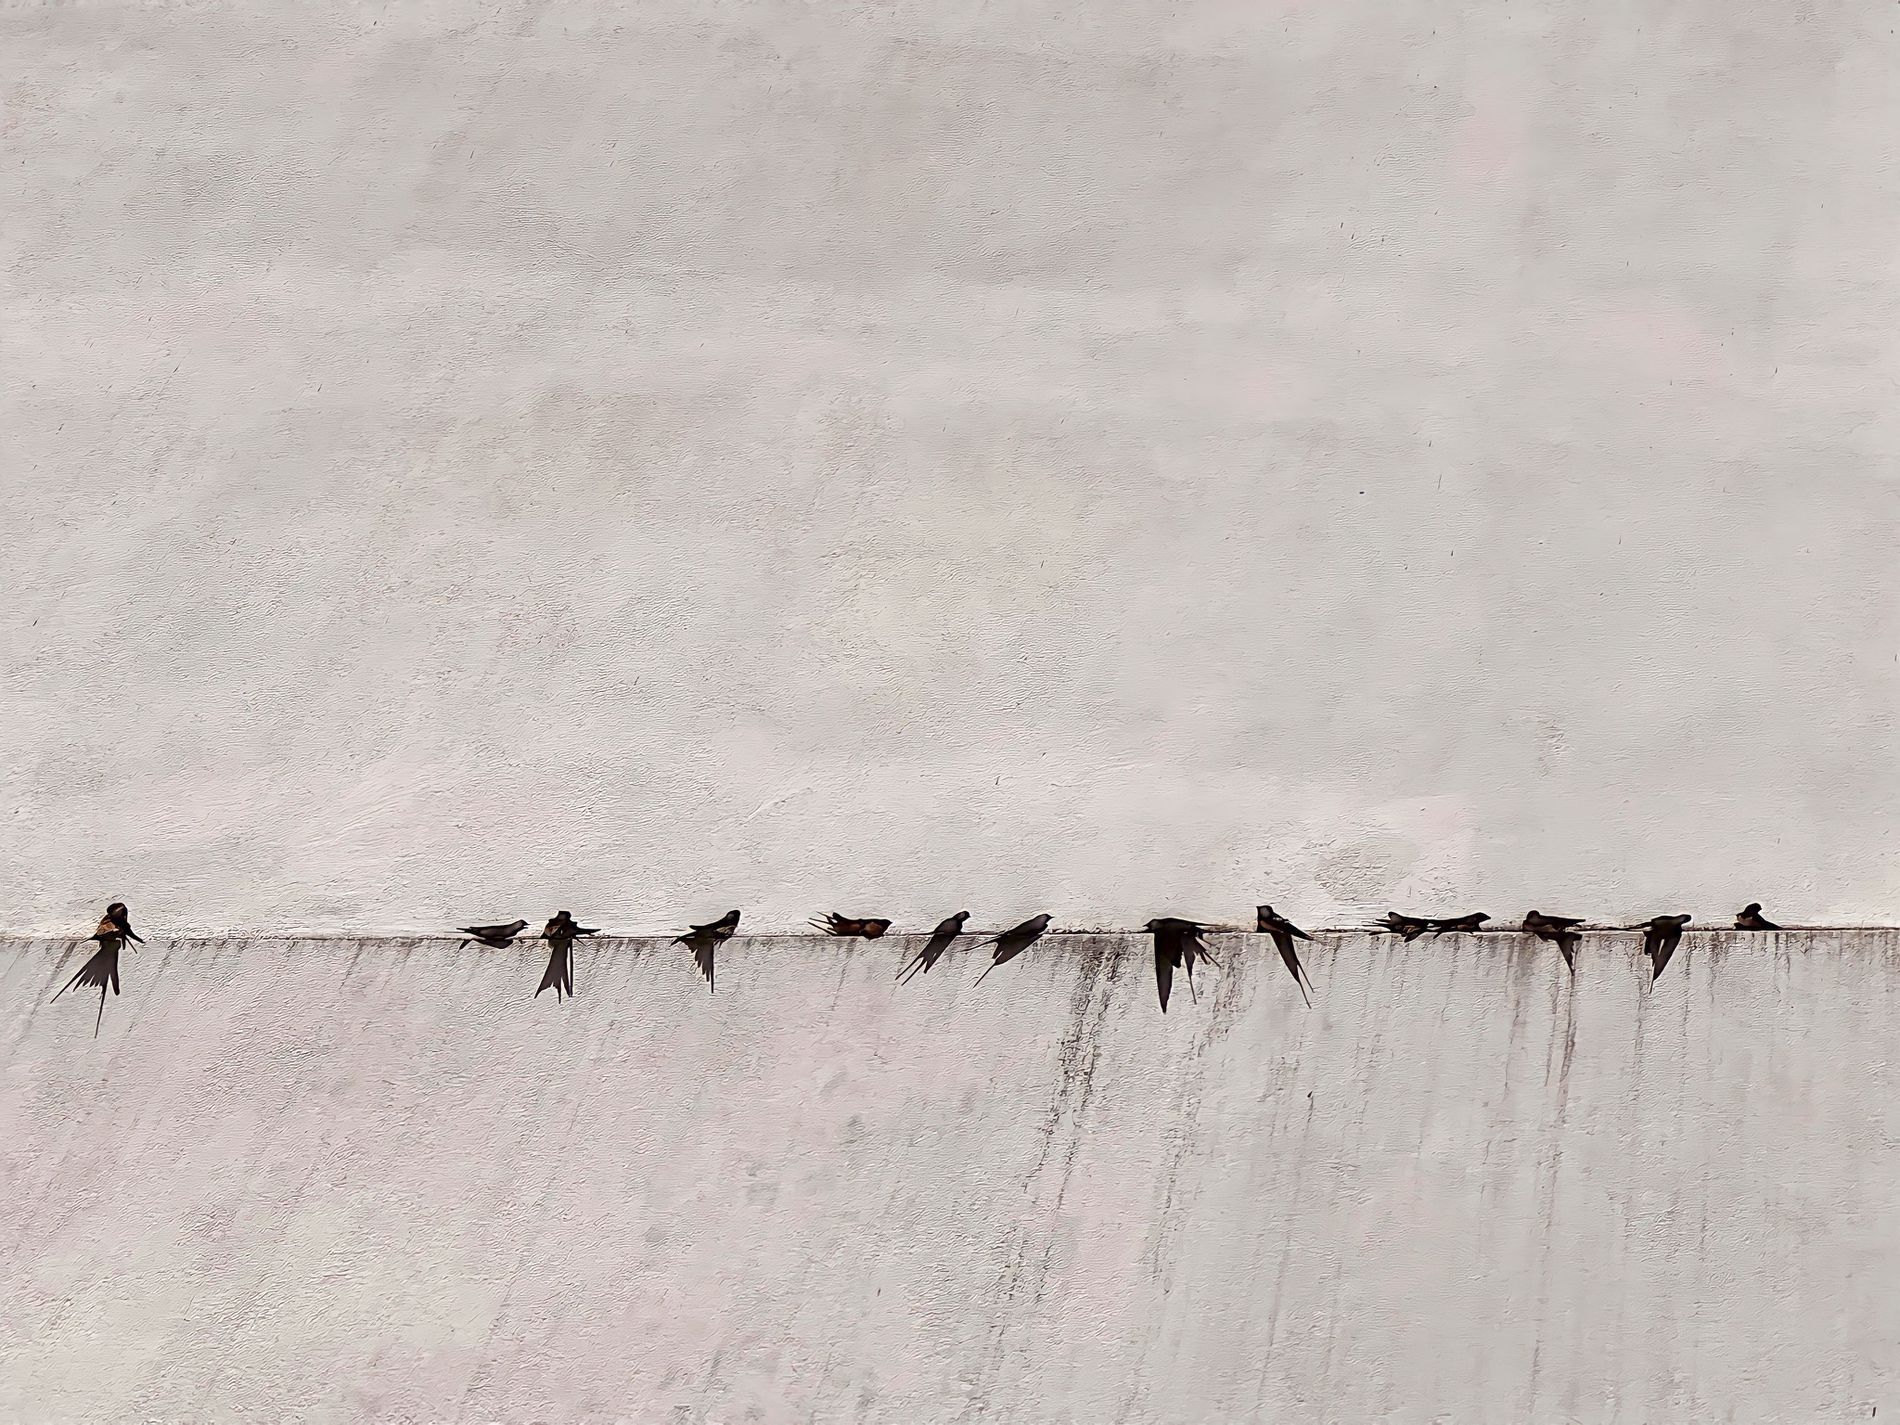
Perched in Line.
Several swallows rest in a single file line on a narrow ledge silhouetted against a vast, textured off-white wall creating a simple, graphic scene.
Eye-level wide shot captures a minimalist scene where numerous small swallows are perched neatly in a row along a horizontal ledge. Their dark silhouettes contrast sharply against the large expanse of the lightly textured, pale wall behind them. The overall mood is minimalist and cute.
Labels: Architecture, Building, Wall, Construction, Animal, Bird, Person, Home Damage, Concrete, Home Decor, Stain, Plywood, Wood, Birds, Shadows